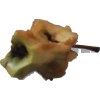
Label: apples